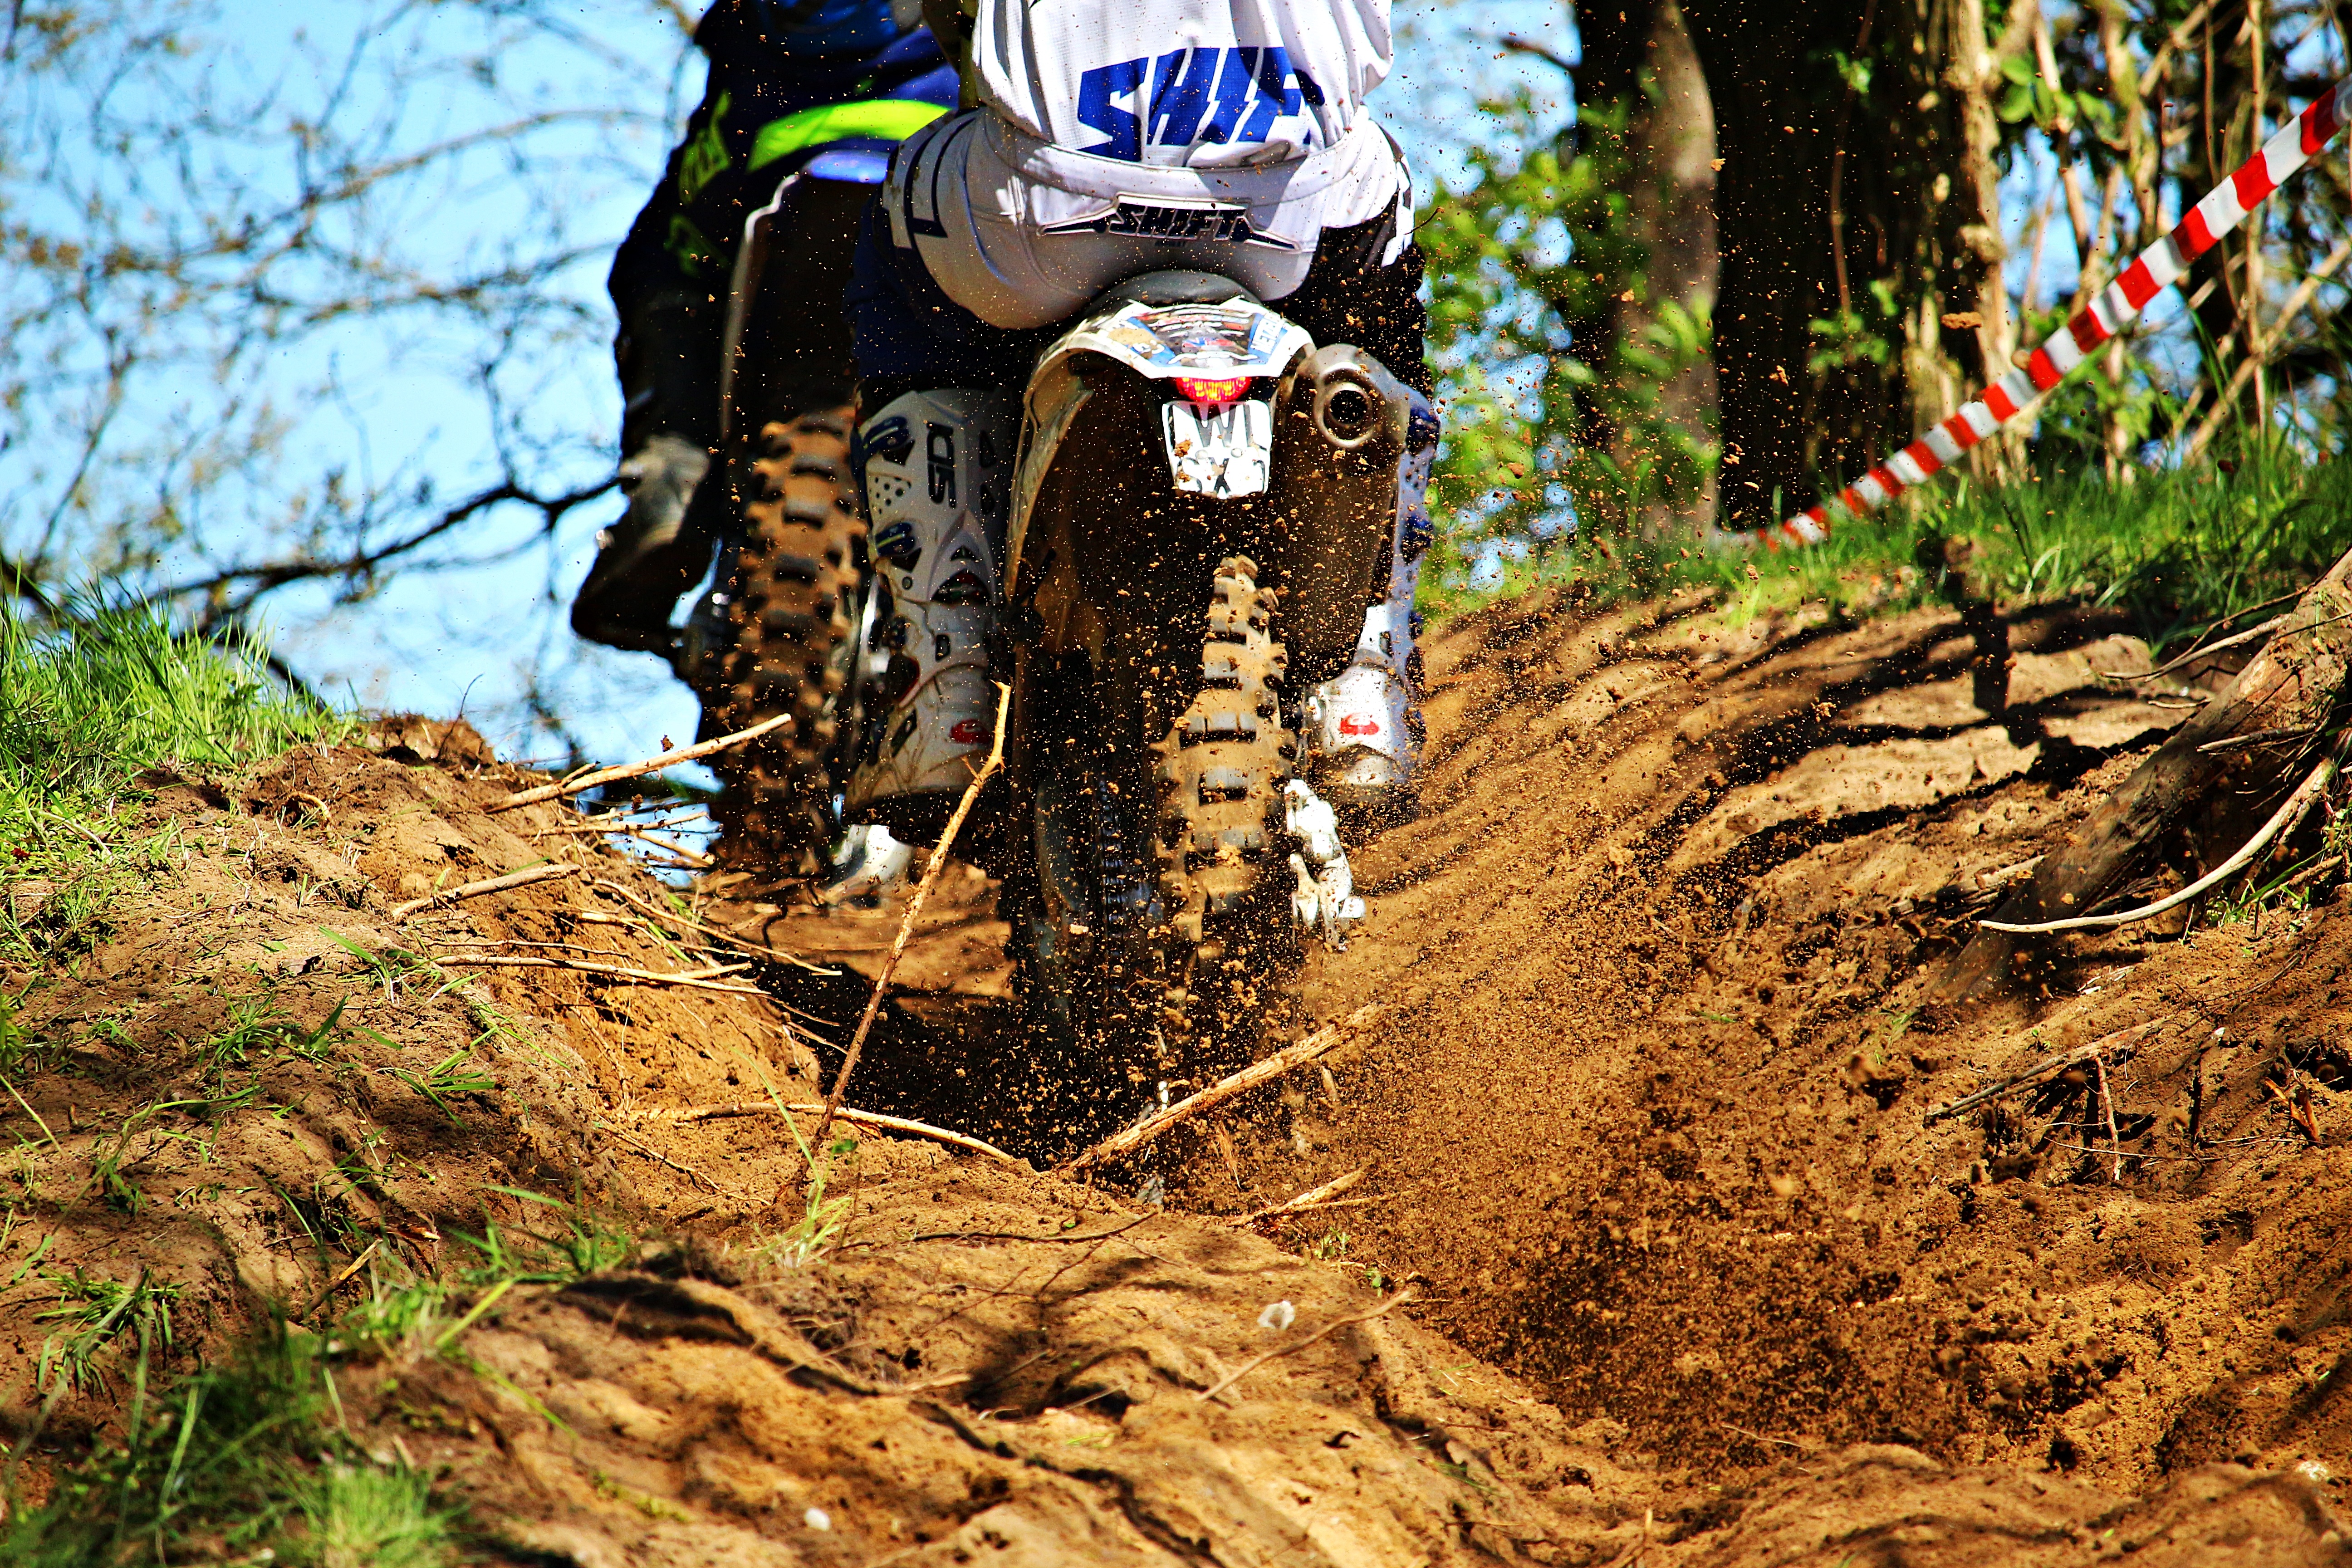
sand, bicycle, vehicle, motorcycle, motocross, soil, cross, extreme sport, mountain bike, sports, racing, motorsport, freeride, enduro, mountain biking, motocross ride, motorcycle sport, motorcycle racing, cycle sport, downhill mountain biking, off roading, endurocross, mountain bike racing